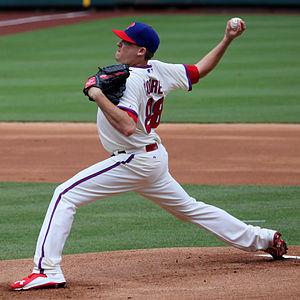
Kevin John Correia est un lanceur droitier de baseball qui évolue dans les Ligues majeures de 2003 à 2015. Il compte une sélection au match des étoiles, en 2011 comme représentant des Pirates de Pittsburgh.